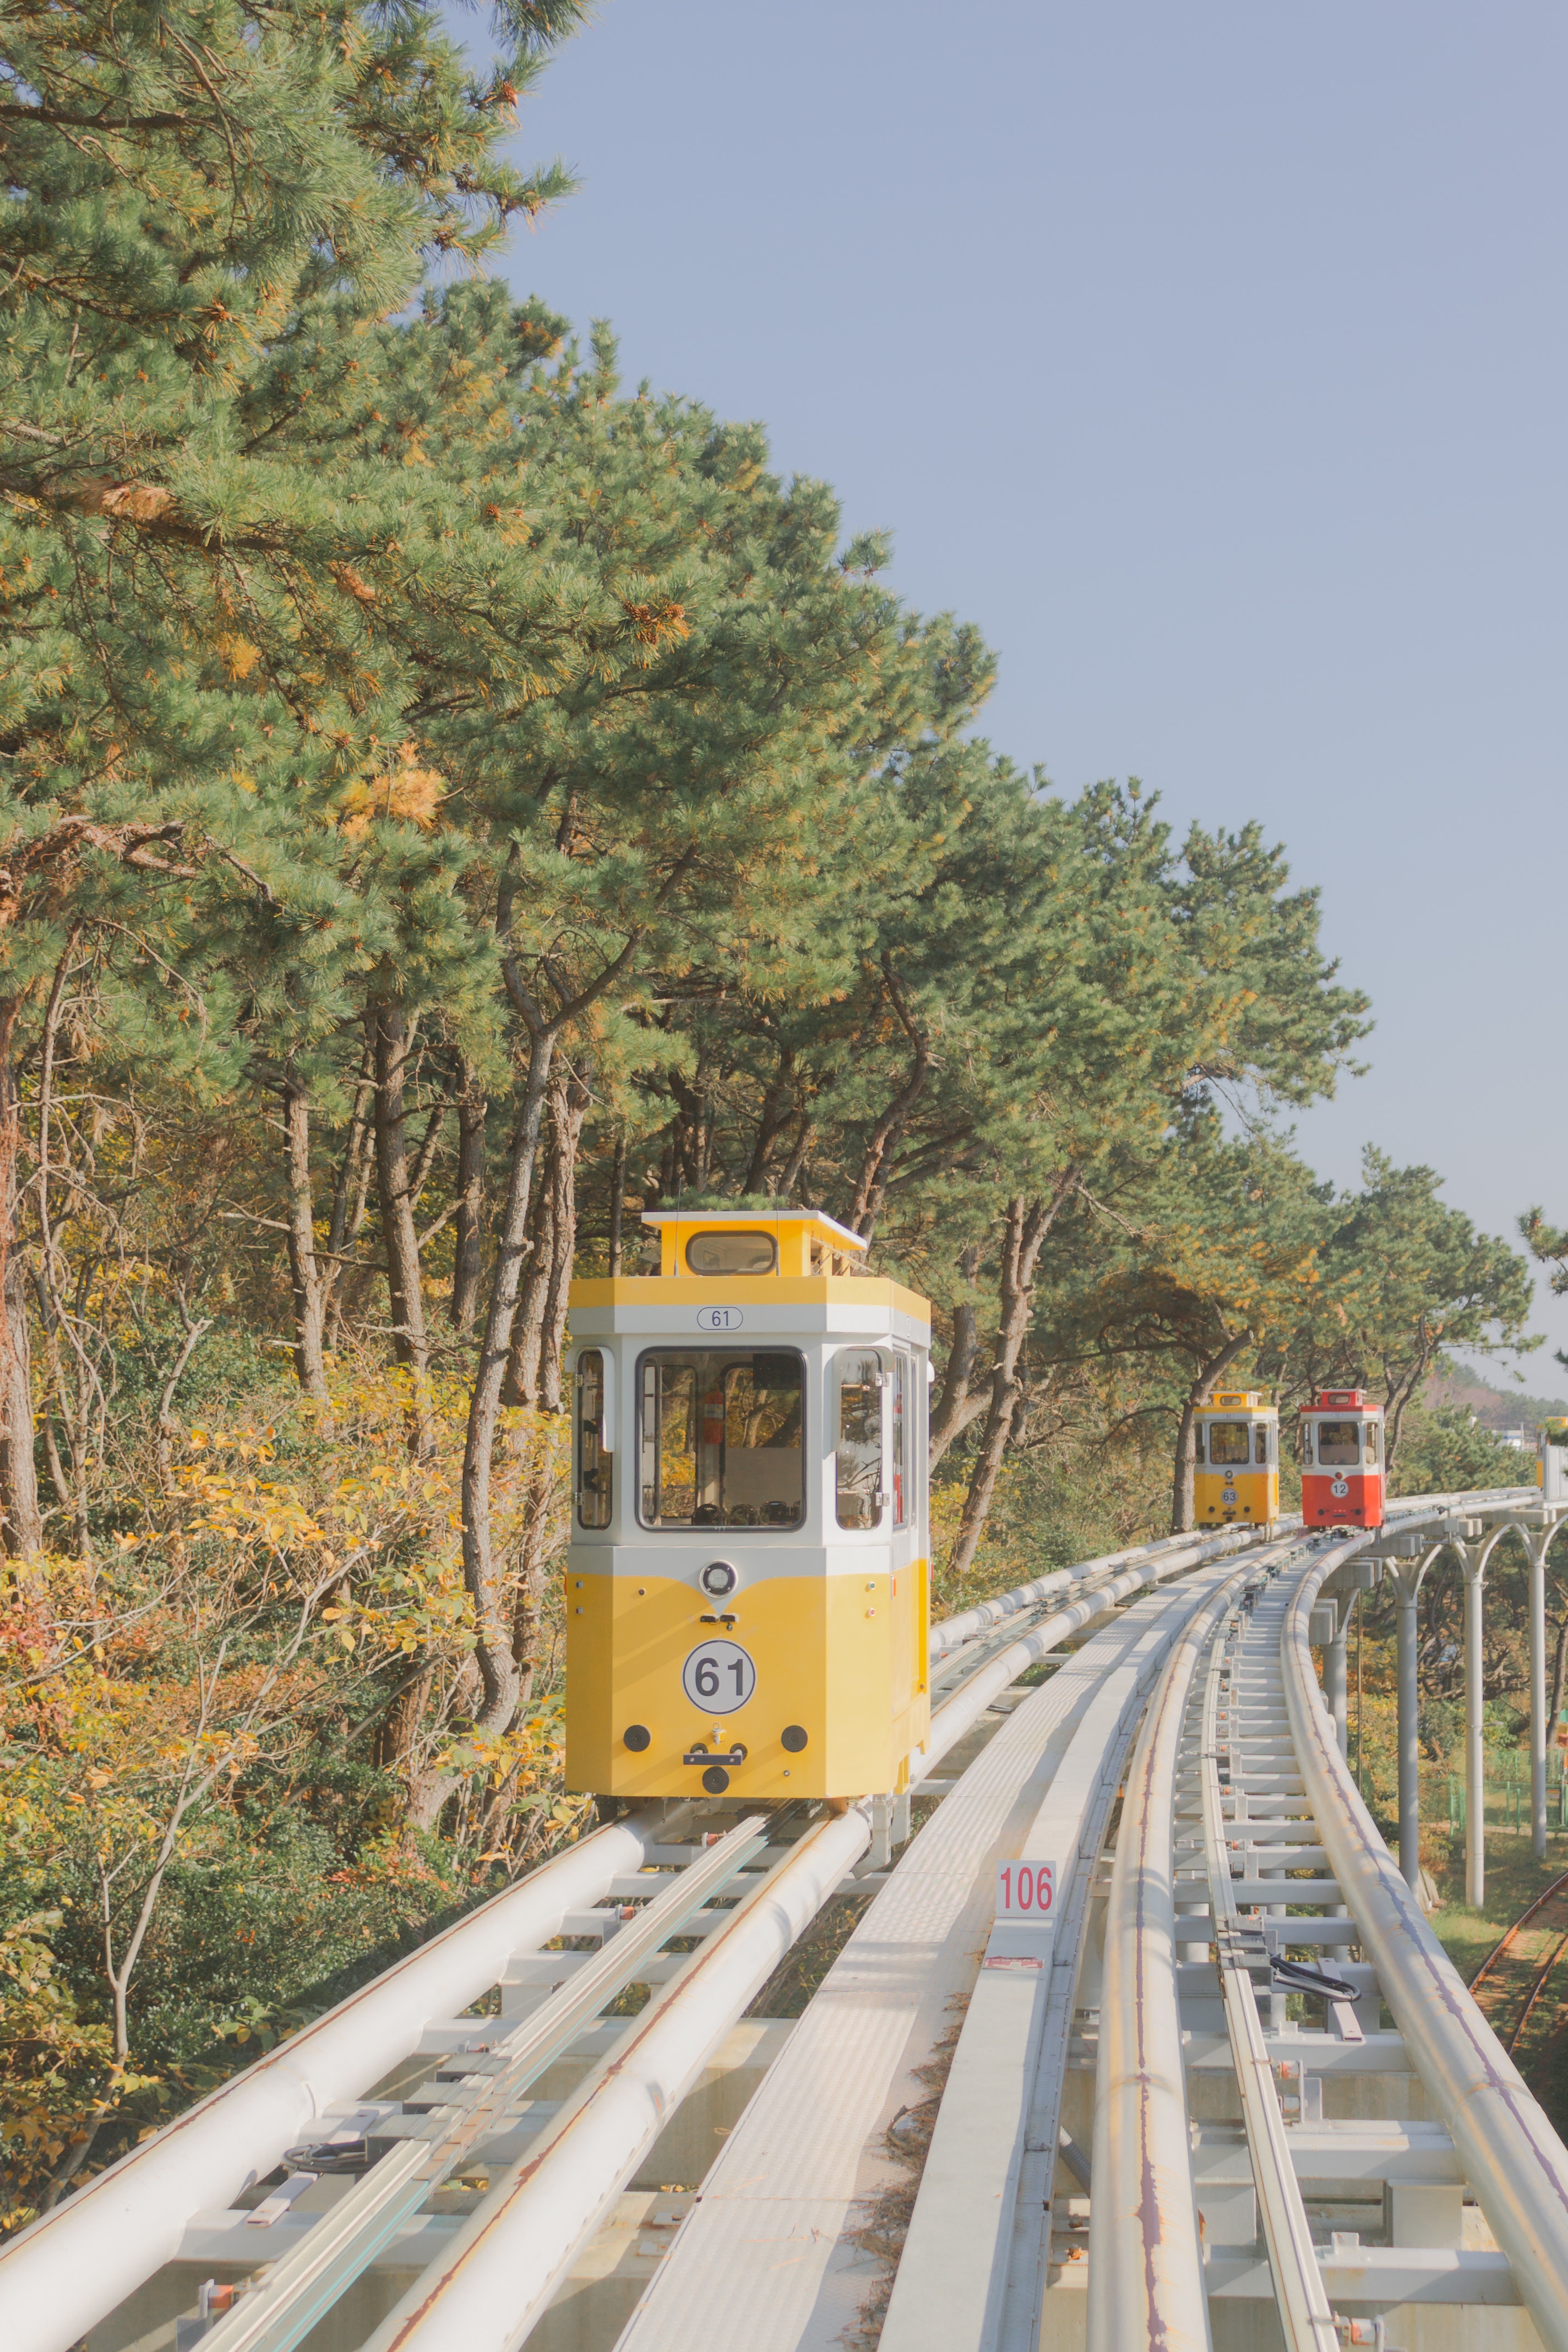
train, sky, plant, vehicle, rolling stock, tree, mode of transport, motor vehicle, track, rolling, electricity, railway, woody plant, thoroughfare, road, public transport, public utility, passenger car, metal, travel, asphalt, landscape, nonbuilding structure, windscreen wiper, road surface, electrical supply, lane, transport, railroad car, twig, suburb, steel, street